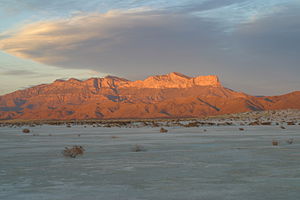
Nationalparker i USA / Nationalparker
I USA er der 58 beskyttede naturområder områder, kendt som nationalparker, der administreres af National Park Service, en styrelse under landets Indenrigsministerium. Oprettelse af nationalparker vedtages ved lov af Kongressen.